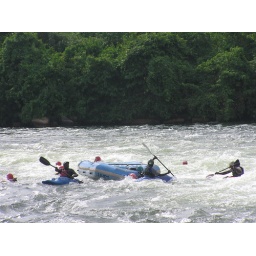
white water rafting on The White Nile in Uganda. Do it if you ever get the chance!